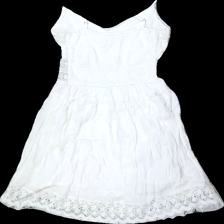
View: back
Type: Dress
Category: Ladies
Brand: Abercomb & Fitch
Colors: White
Material: 100% viscose
Pattern: Lace
Cut: Regular
Size: XS
Season: All
Damage location: middle left
Damage 2 location: middle right
Damage 3 location: bottom center
Price range: 50-100
Recommended usage: Reuse
Description: vit klänning med spets detaljer